Mavur Dam

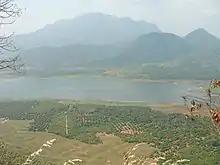
Dam view from Kodaikanal Ghat Road

Mavur Dam is a masonry gravity dam located on Dindigul district in the Indian state of Tamil Nadu. Sirumalai hill is the prime catchment of the dam.